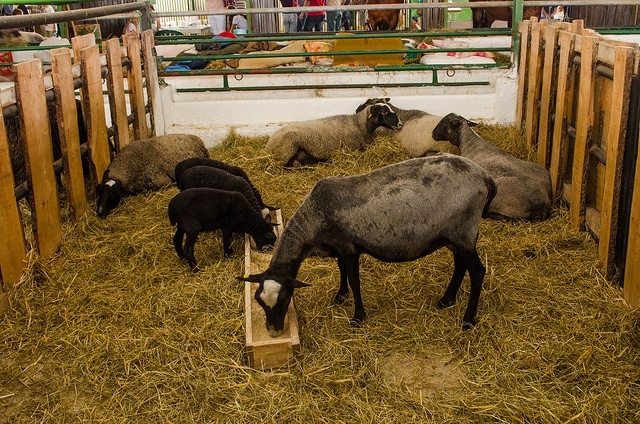
A bunch of animals in a fenced in area eating hey
A herd of animals eating from a  food trough.
A group of goats lounging and eating in their enclosure.
Eight sheep are gathered in a pen with hay and food.
Sheeps and goats eat food in their pen